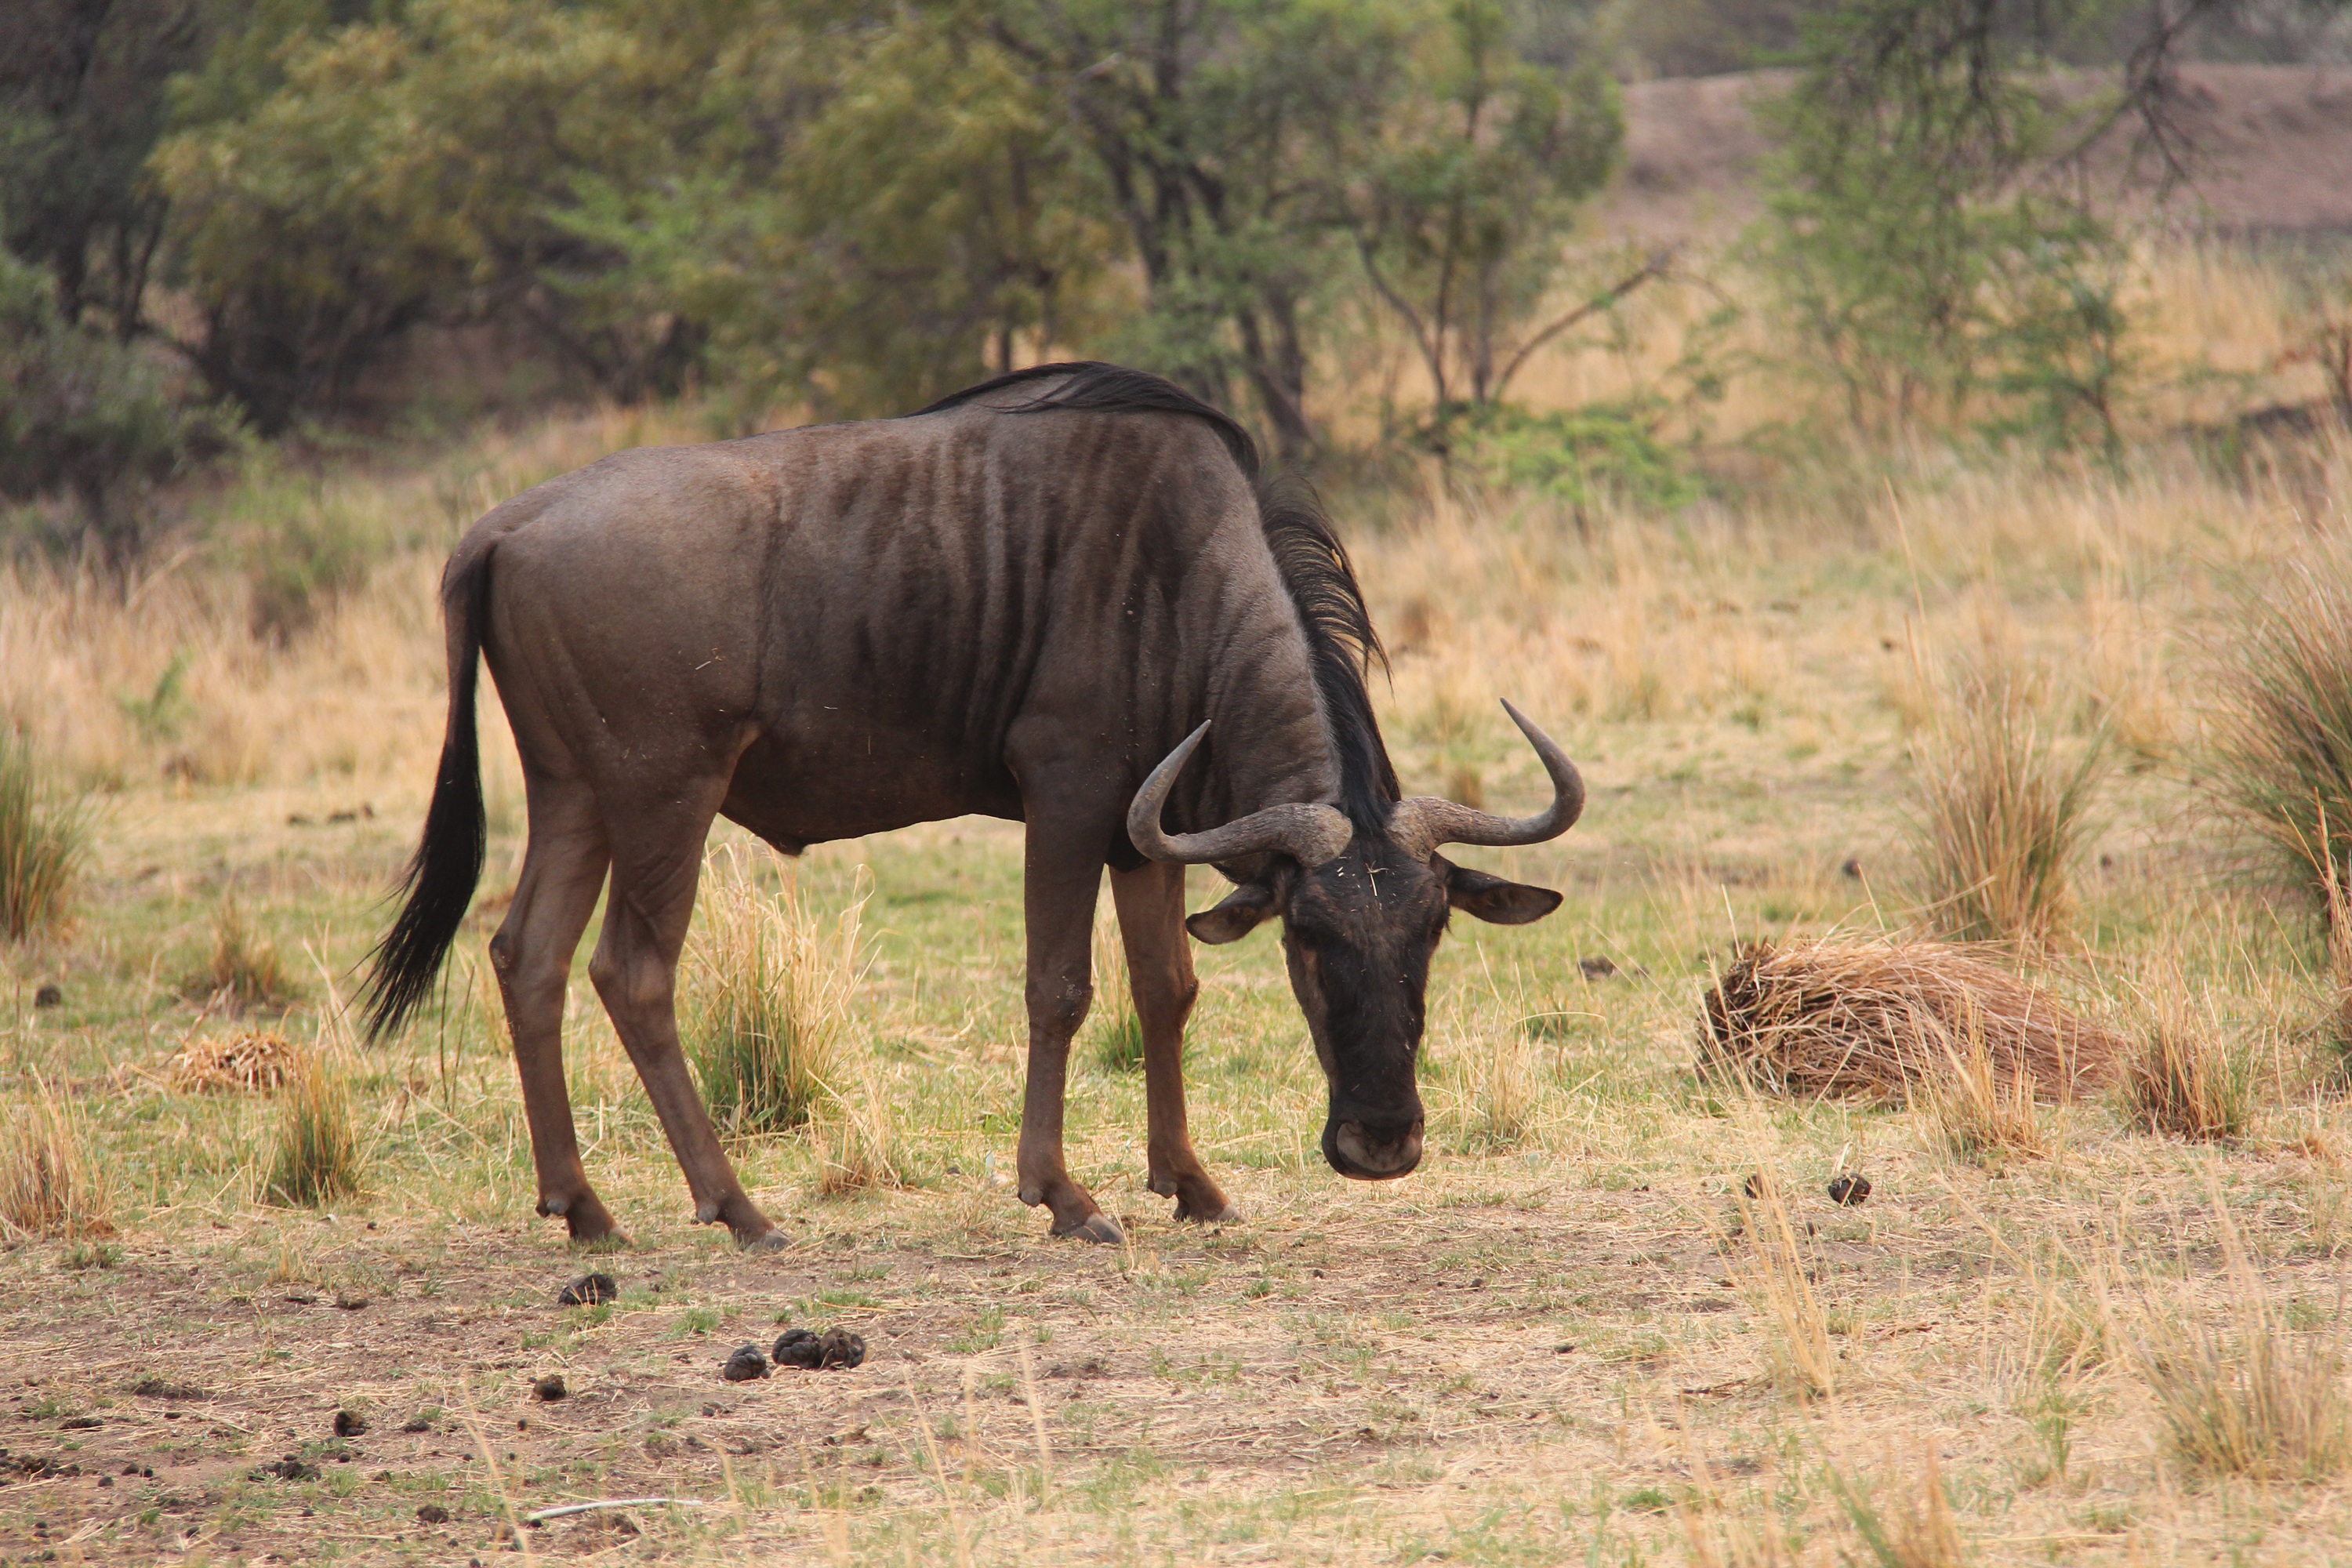
sunrise, prairie, adventure, dawn, wildlife, horn, herd, scenic, grazing, mammal, fauna, savanna, plain, antelope, grassland, beautiful, lodge, interesting, kudu, safari, exciting, south africa, indian elephant, wildebeest, johannesburg, common eland, safaris, mabula, mabula game lodge, cattle like mammal